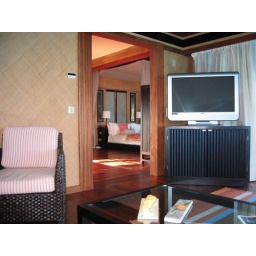
How crazy is this....there is a flat screen in the living room and just beind it in the bedroom there is another flat screen tv....pampered!!!!!